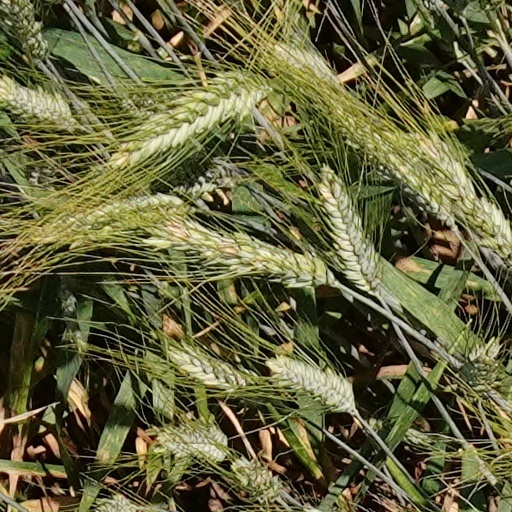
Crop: wheat